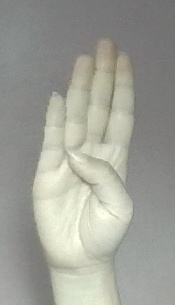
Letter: kaaf